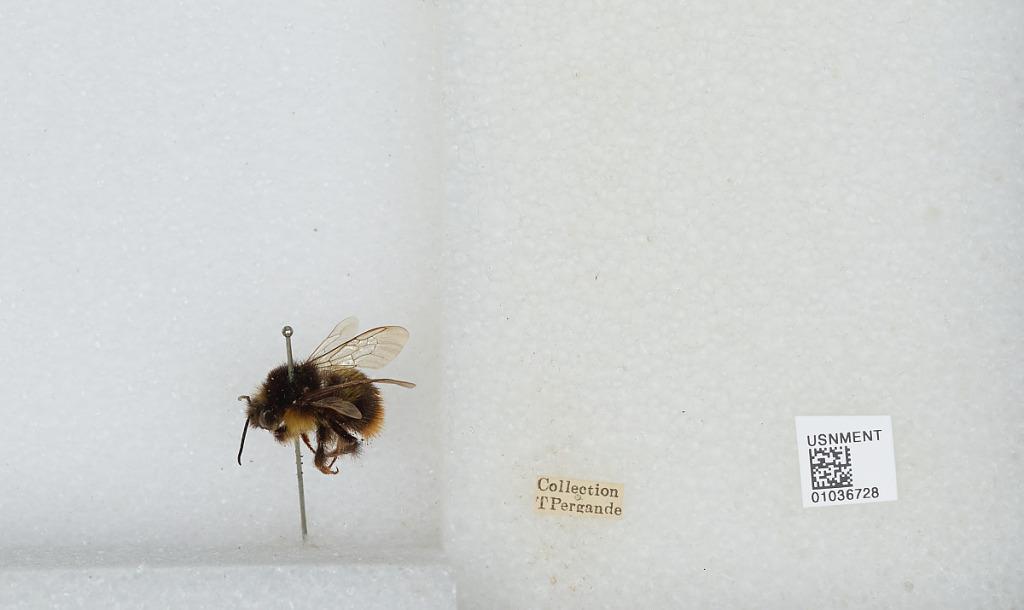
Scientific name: Bombus (Kallobombus) soroeensis (Fabricius)